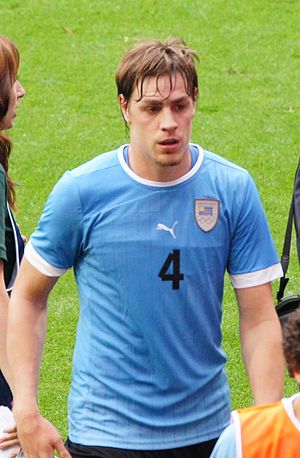
Sebastián Coates
Sebastián Coates Nion er en uruguayansk fodboldspiller, der spiller i Sporting Lissabon. Hans ungdomsklub var Nacional, hvor han spillede fra 2001-2009.